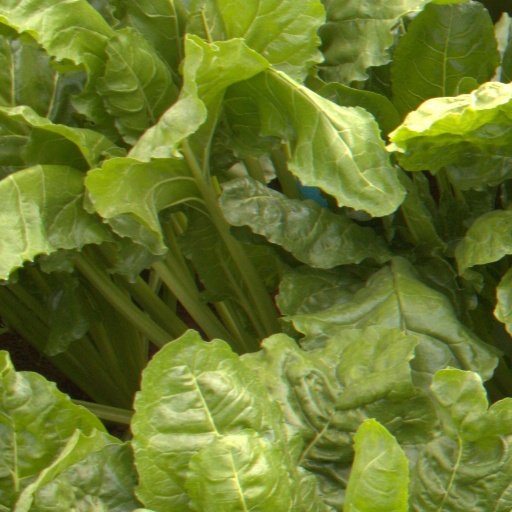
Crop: sugar beet